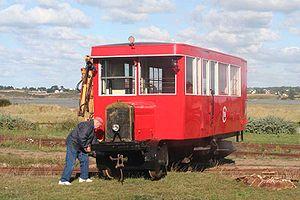
Autorail De Dion Bouton JM4 ex fr:Chemins de fer des Côtes-du-Nord (CdN) n°11 préservé par l'AMTUIR, présenté en cours de retournement par son système sous le châssis
Jules Philippe Félix Albert de Dion Wandonne de Malfiance, dit Jules-Albert de Dion, né le 10 mars 1856 à Nantes et mort le 19 août 1946 à Paris, est un pionnier de l'industrie automobile en France et un homme politique français.
Un véhicule automoteur est un véhicule assurant sa propre propulsion et le transport de sa charge utile.
Le matériel moteur thermique est composé de locomotives diesel, autorails et d'éléments automoteurs diesel.
Le terme autorail désigne habituellement un véhicule ferroviaire comportant une cabine de conduite à chaque extrémité, disposant d'un espace pour les voyageurs et alimenté en énergie thermique. Toutefois en France, pour la SNCF, ce terme désigne une catégorie précise de véhicules ferroviaires thermiques.